East Rail line

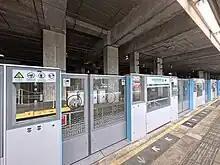
Half-height automatic platform gates (APGs) installed on Racecourse station's platform

Prior to the COVID-19 pandemic, the Intercity Through Train service shared tracks with East Rail line domestic service between Hung Hom and Lo Wu. These intercity trains ran across the Hong Kong–China border and proceed to Guangzhou, Shanghai and Beijing in Mainland China. Intercity trains did not call at stations in Hong Kong apart from the Hung Hom terminus, where both inbound and outbound passengers complete their Hong Kong immigration and customs clearance.